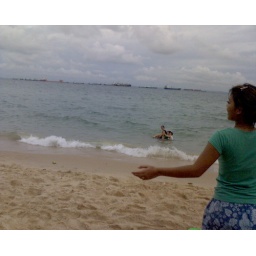
@ the beach feat. boys in water